2014 Daytona 500

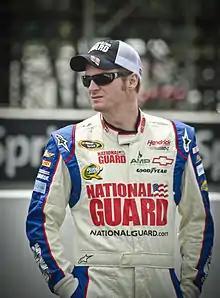
Dale Earnhardt Jr. won his second Daytona 500 exactly ten years after he won his first 500

Austin Dillon started on pole, but led only the first lap. On the next lap, Denny Hamlin took the lead from Dillon. On lap 11, Hamlin dropped back, letting Kurt Busch take the lead. The first caution came out on lap 23 when Kyle Larson spun in turn 2 after getting two flat tires. Paul Menard assumed the lead on the restart and led for five laps, before Hamlin passed him for the lead. Kyle Busch passed him a lap later for the lead. On lap 31, Martin Truex Jr.'s engine blew up, bringing out the second caution a lap later.